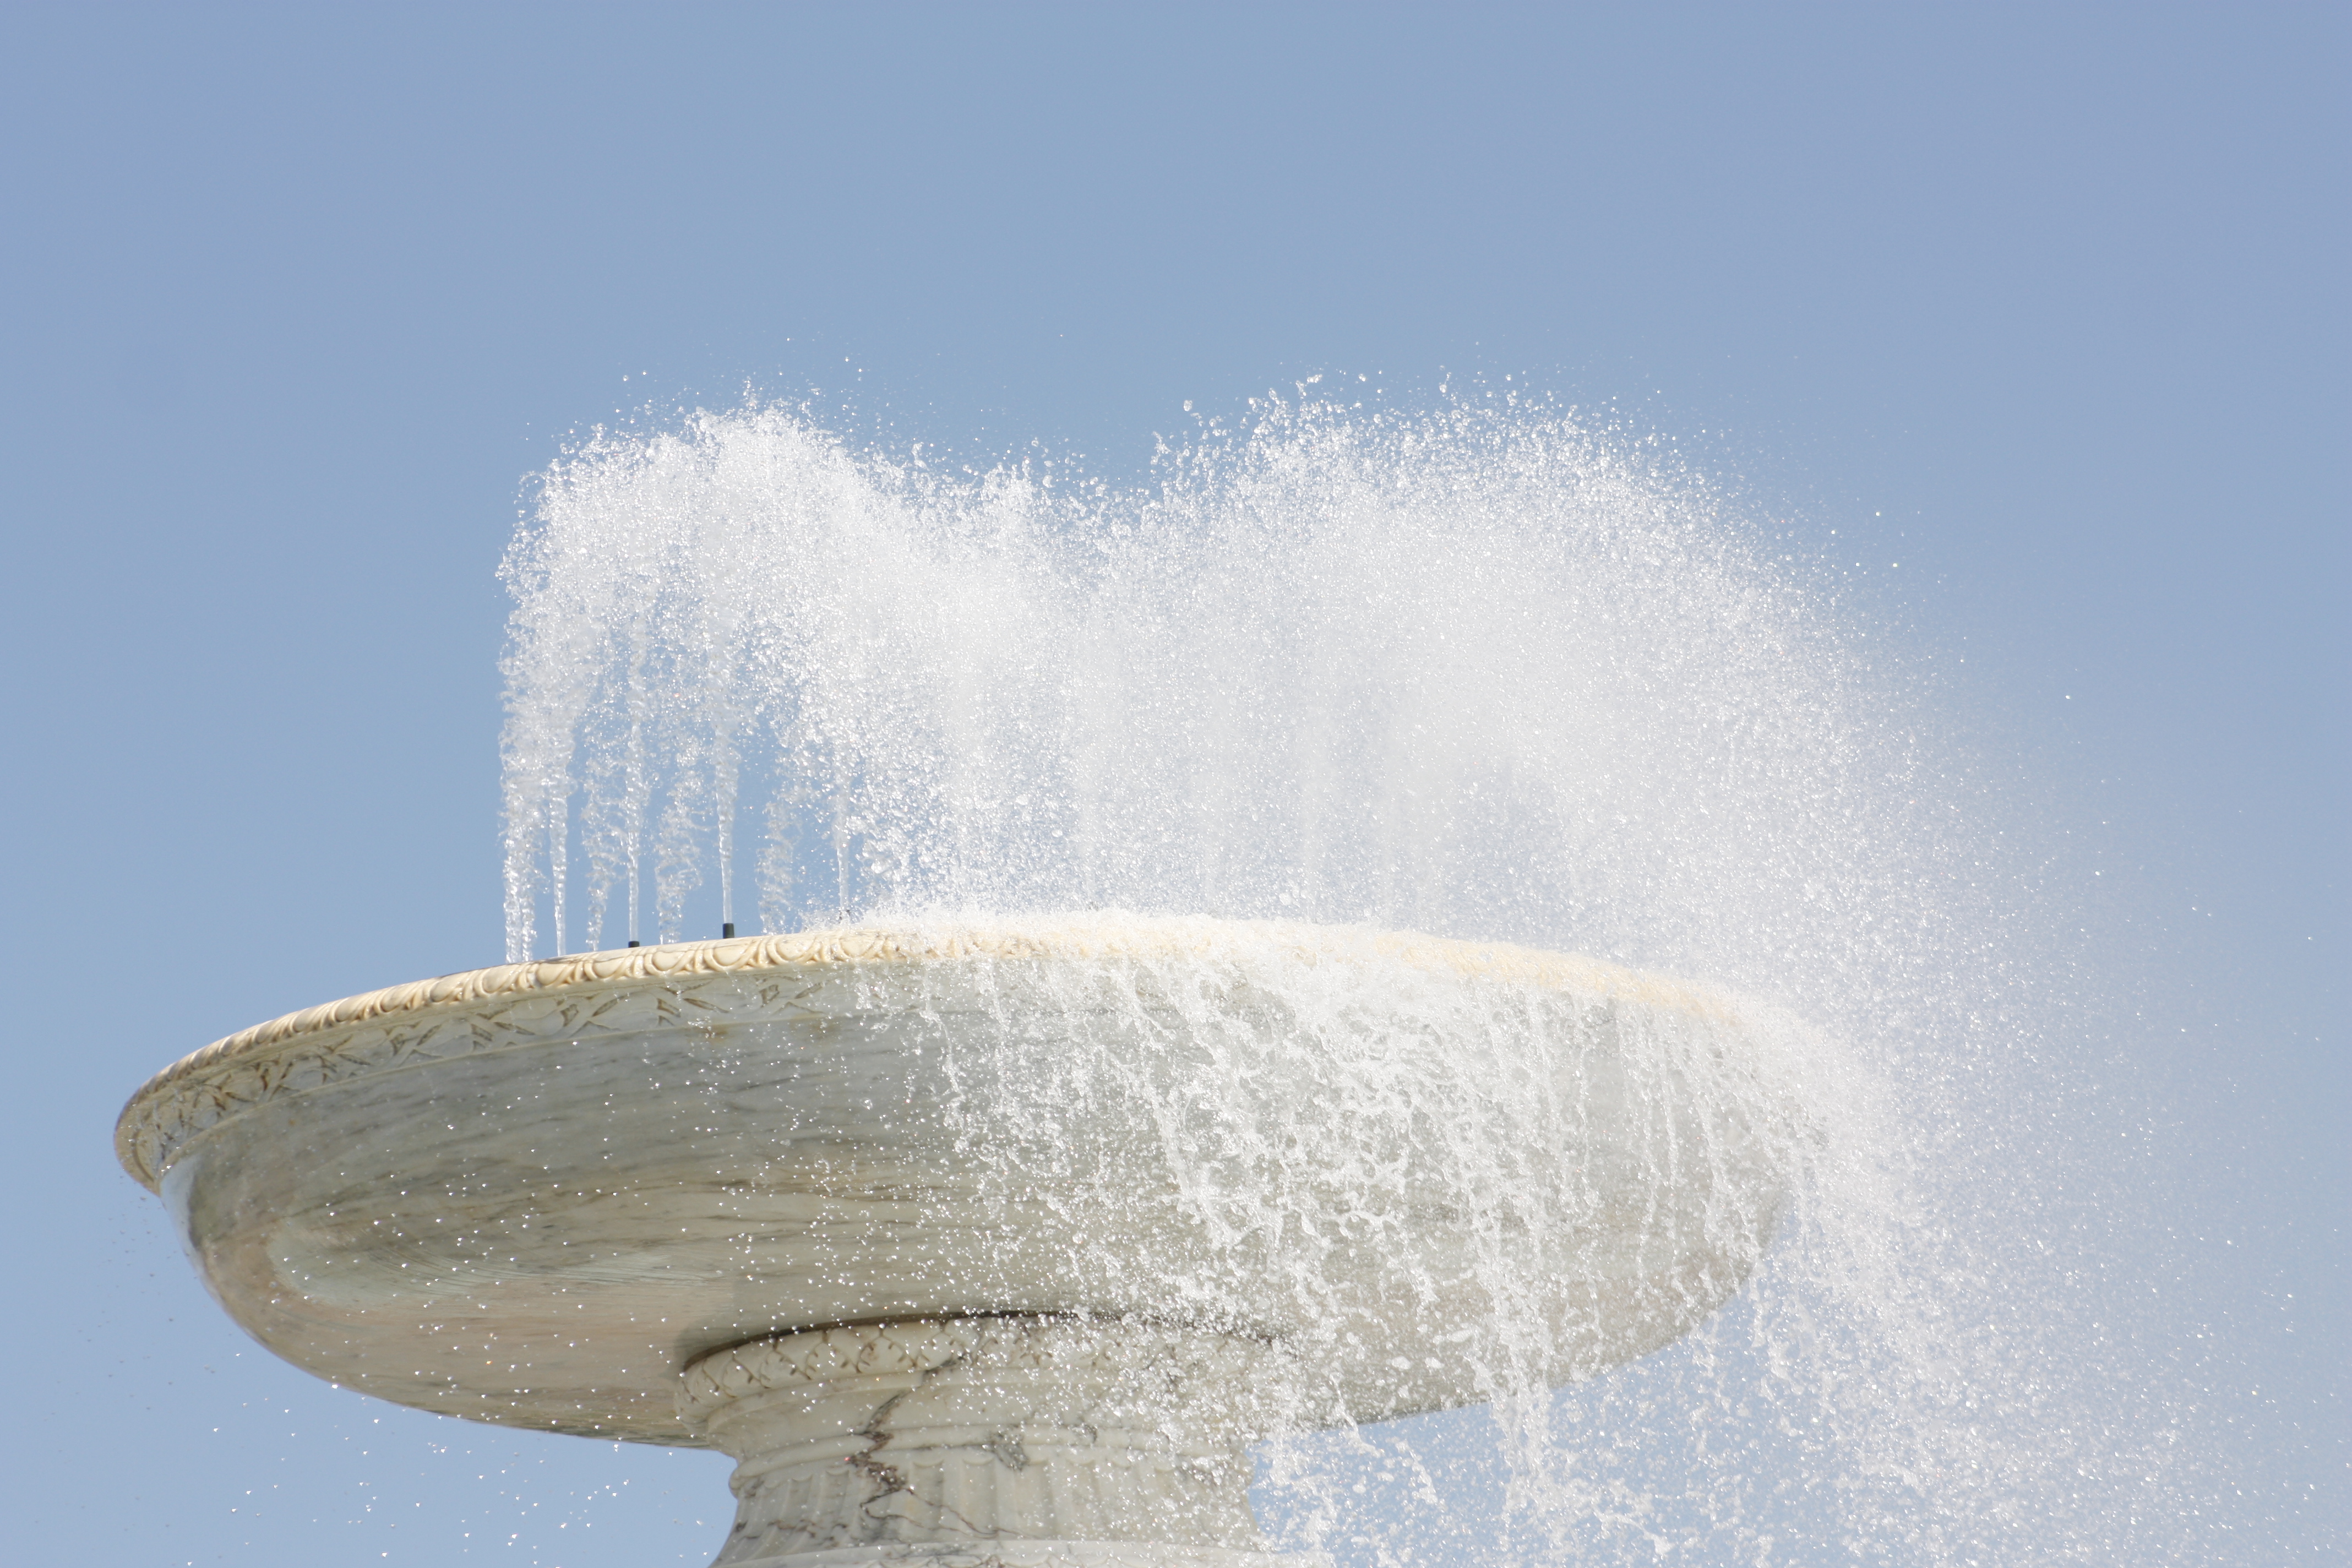
water, fountain, water feature